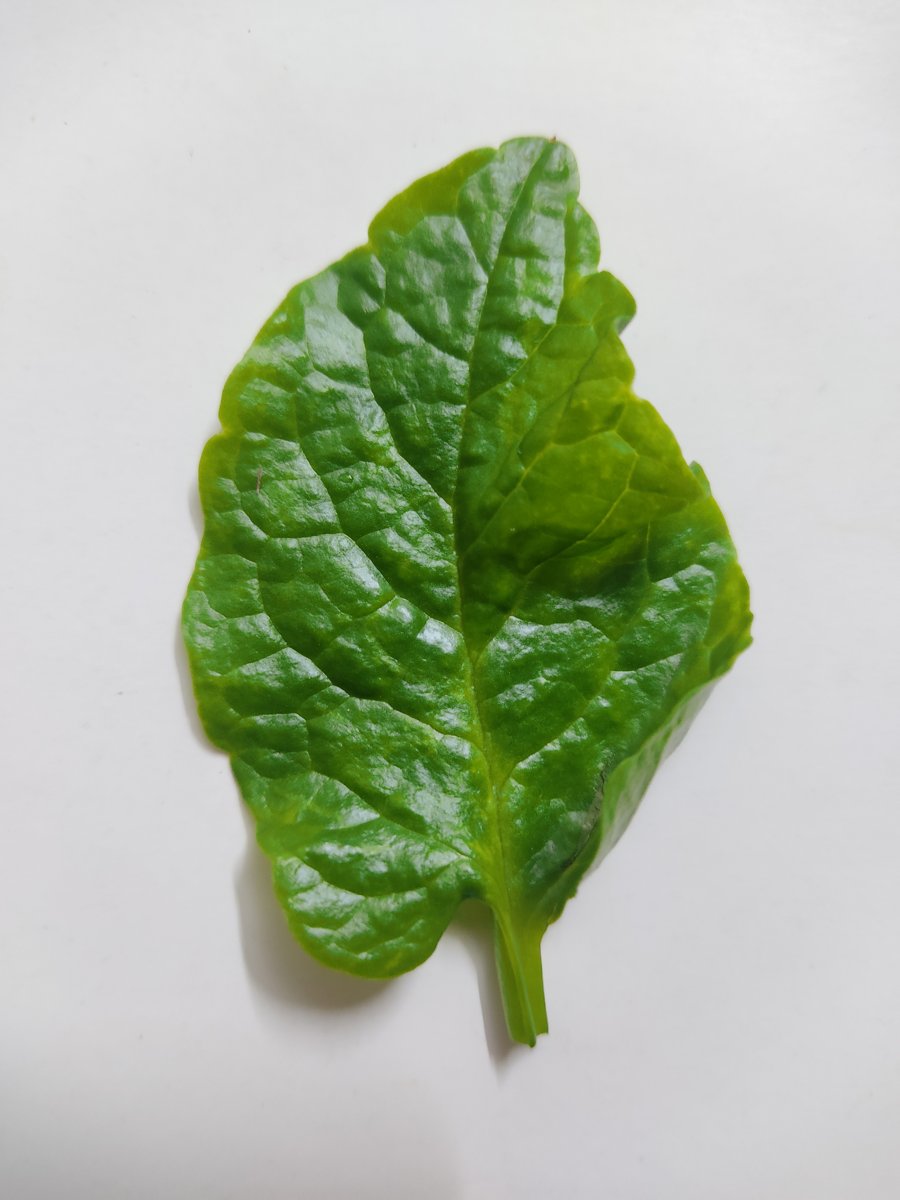
Label: Pest-Damage